Interstate 705

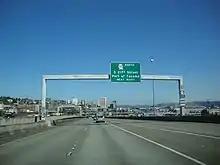
I-705 northbound approaching SR 509

The state government's plans for a regional tollway connecting Tacoma to Seattle and Everett in the early 1950s included a bypass of Downtown Tacoma with several connecting interchanges. The plan later formed the basis of I-5, which would be constructed using funds from the Federal-Aid Highway Act of 1956 instead of requiring a toll. In 1957, city officials from Tacoma proposed the construction of a downtown connector that would travel north from the Pacific Avenue interchange on I-5 (where SR 7 terminates) and improve vehicular access to the central business district. A route along A Street was selected for preliminary studies of either an elevated freeway or one-way couplet.